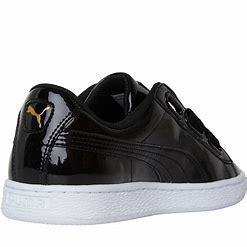
Brand: Puma
Model: Basket Heart